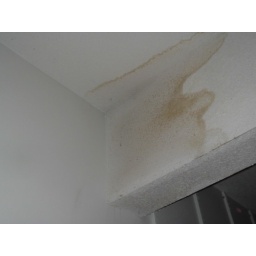
The water stains from the leaking faucet under the garage.